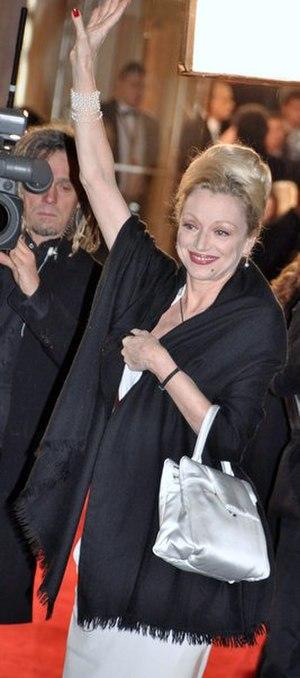
Caroline Silhol à la cérémonie des Césars 2010.
Caroline Silhol, également créditée sous le nom de Caroline Sihol, est une actrice, scénariste et productrice française née le 10 août 1949 à Paris. Fille de Jean Louis Silhol et d'Anne Le Barazer